Bacteriophage

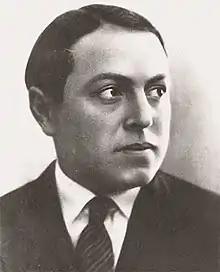
George Eliava pioneered the use of phages in treating bacterial infections

Phages were discovered to be antibacterial agents and were used in the former Soviet Republic of Georgia (pioneered there by Giorgi Eliava with help from the co-discoverer of bacteriophages, Félix d'Hérelle) during the 1920s and 1930s for treating bacterial infections.